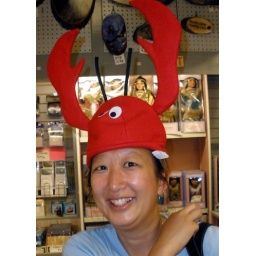
This cute lobster hat was in the window and is what got us into the funny hat section of the store.